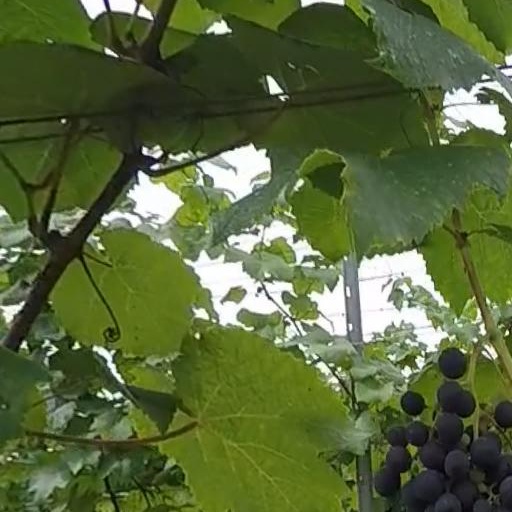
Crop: grape